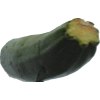
Label: green_zucchini